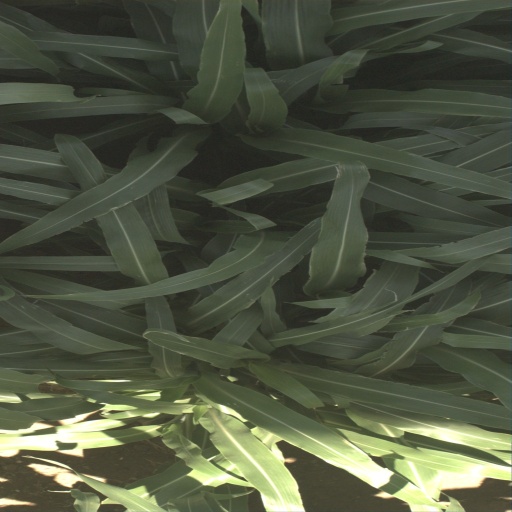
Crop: sorghum